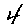
Label: 4